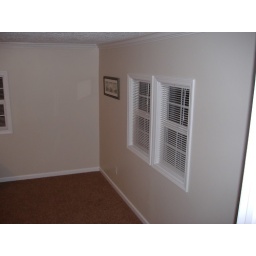
windows in our room on front of house (looks out on driveway)